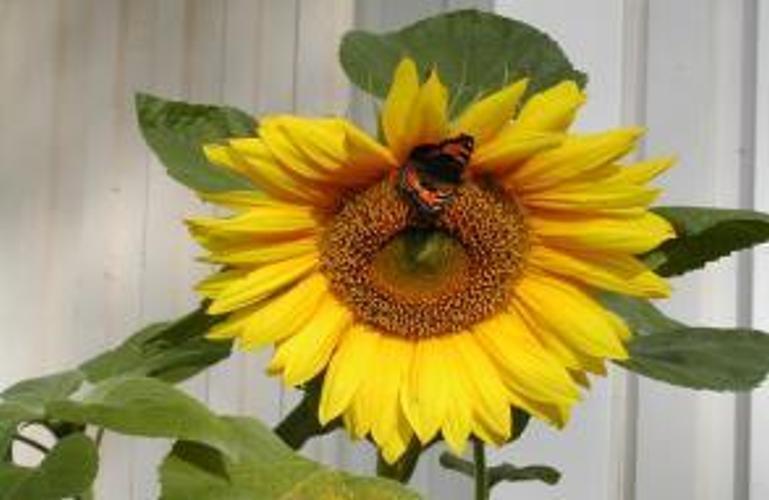
Label: sunflower